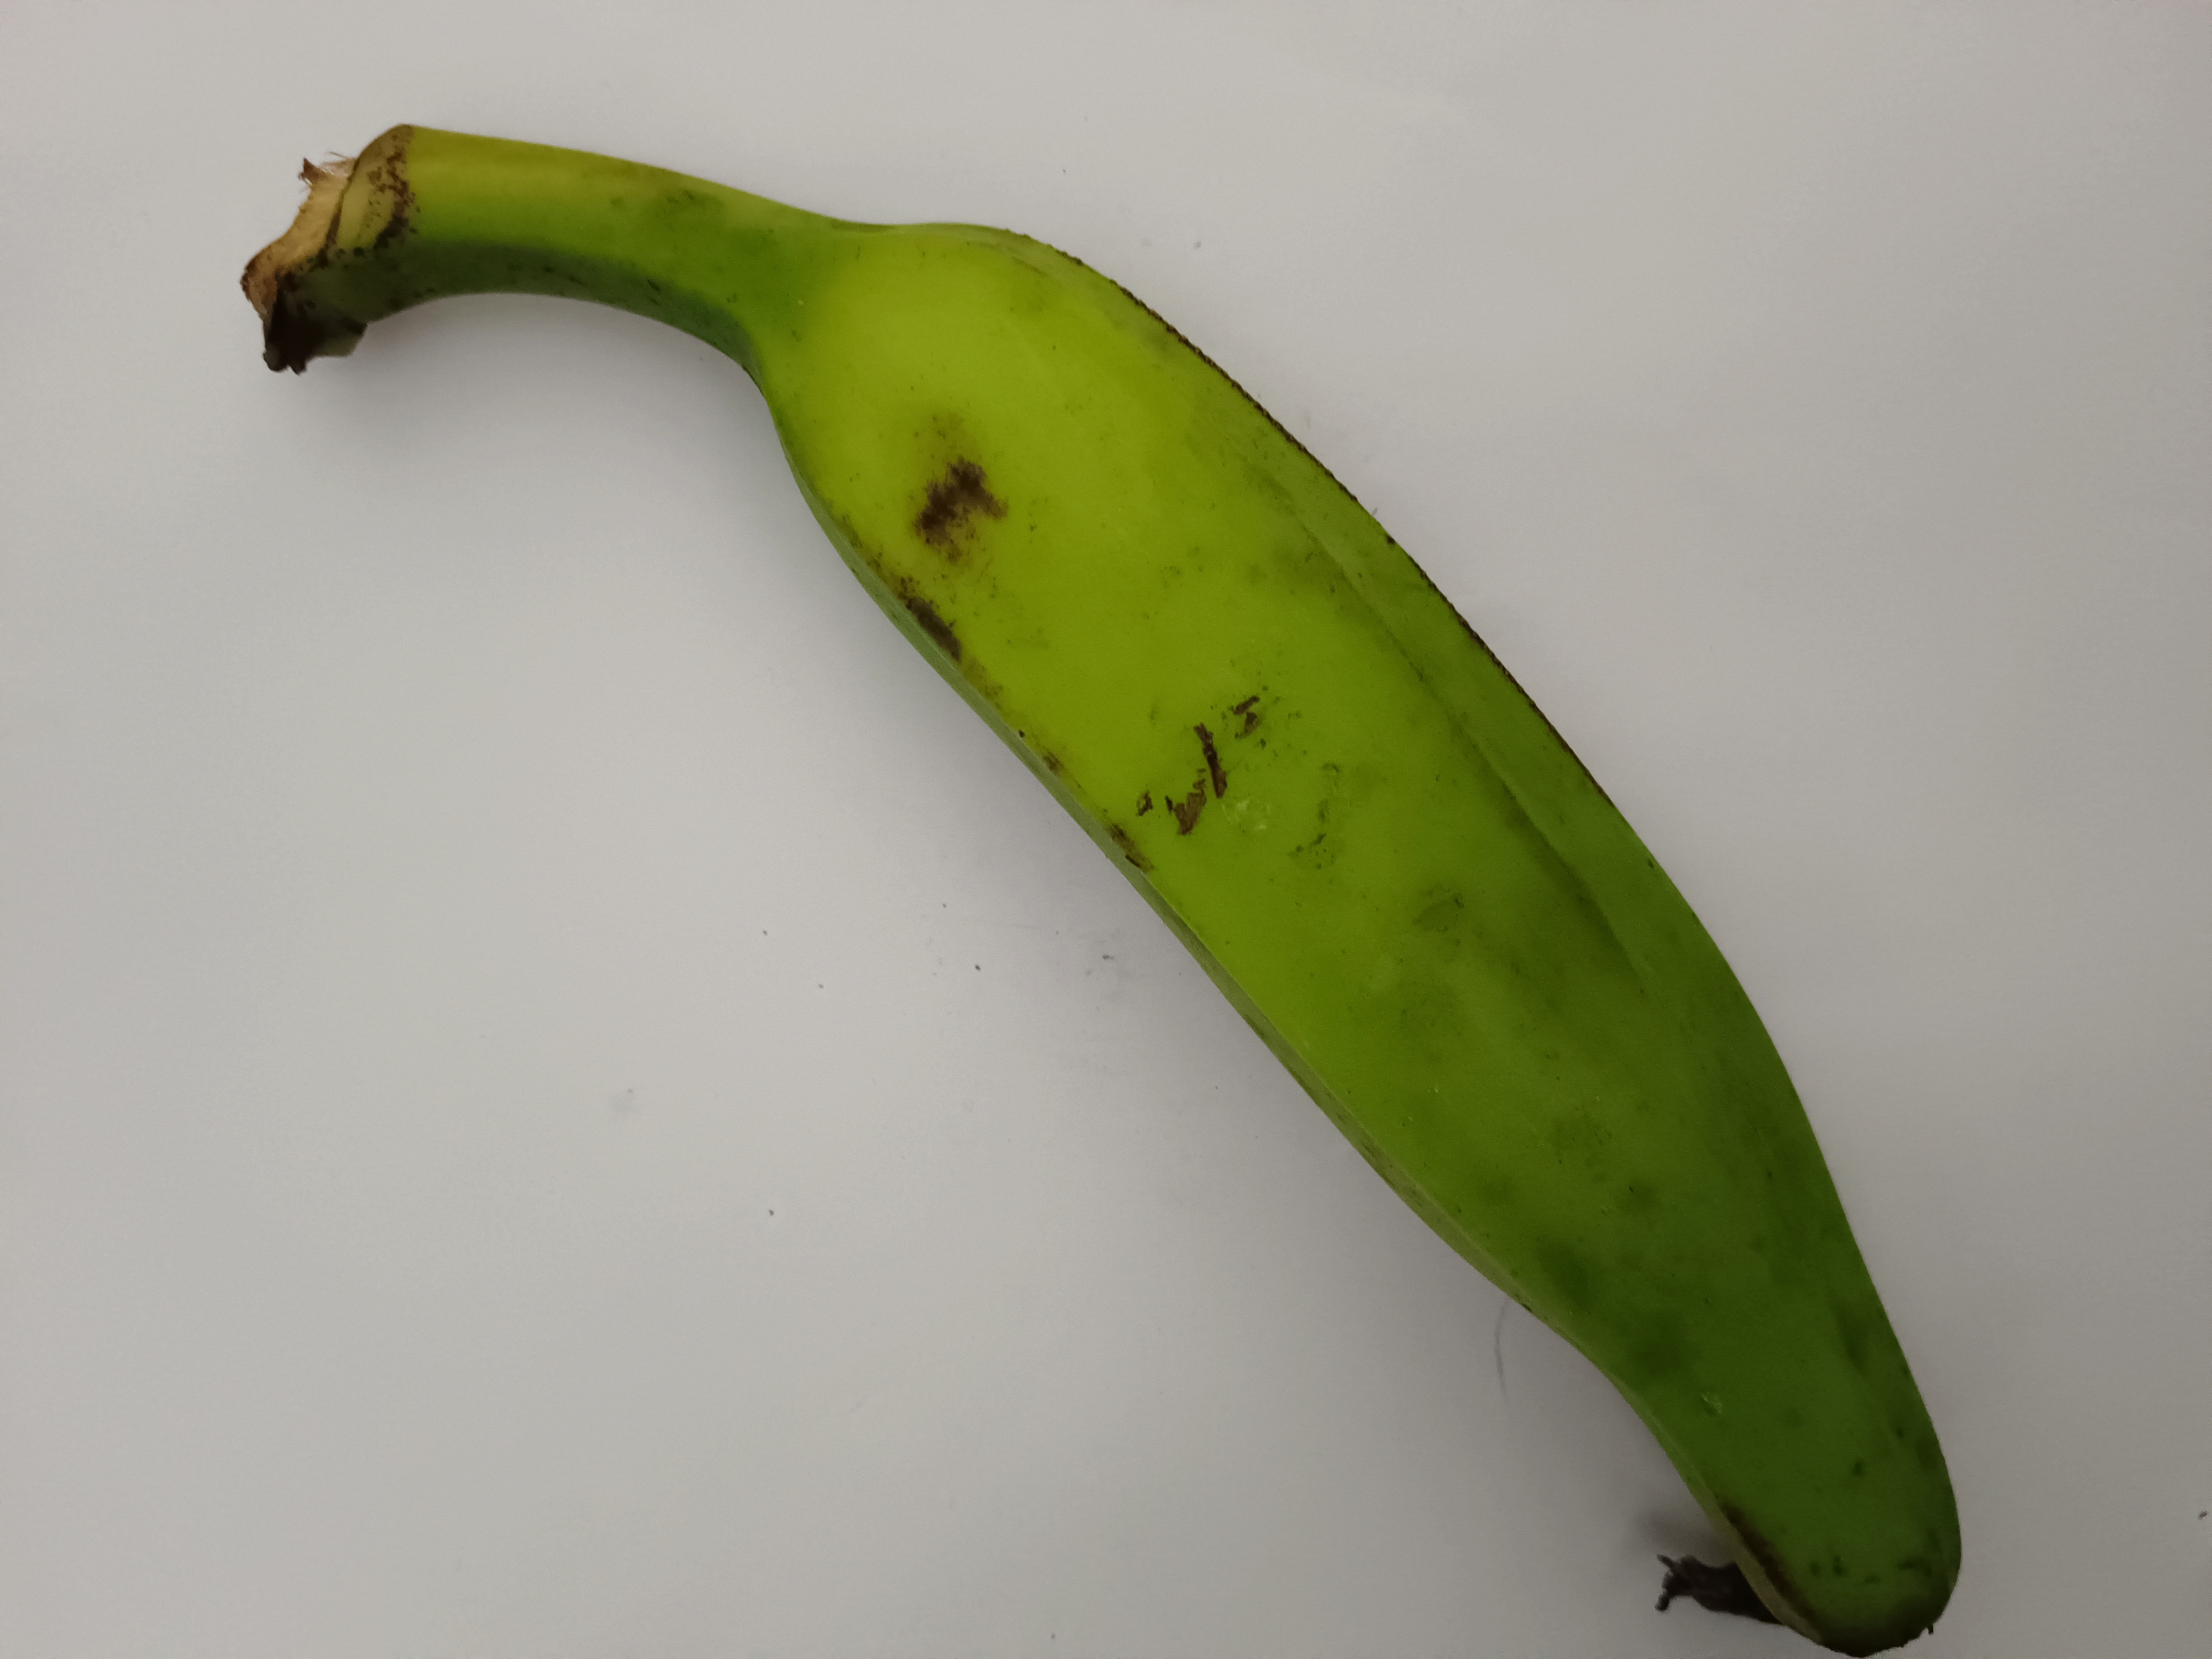
Banana variety: Anaji